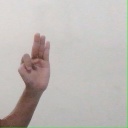
अक्षर: भ